Thelenota ananas

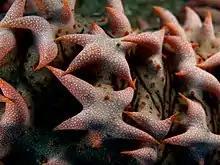
Figure 1. Close-up view of teats on "T. ananas"

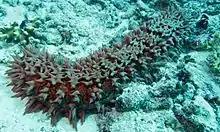
Figure 2. "T. ananas" in rocky habitat

While generally considered sedentary, they have large tube feet hidden underneath their body which allow them to be highly mobile creatures and widely distributed. They are slow growing, but also longer lived and have lower mortality rates. "T. ananas" is diurnally active, meaning they're active during the day.